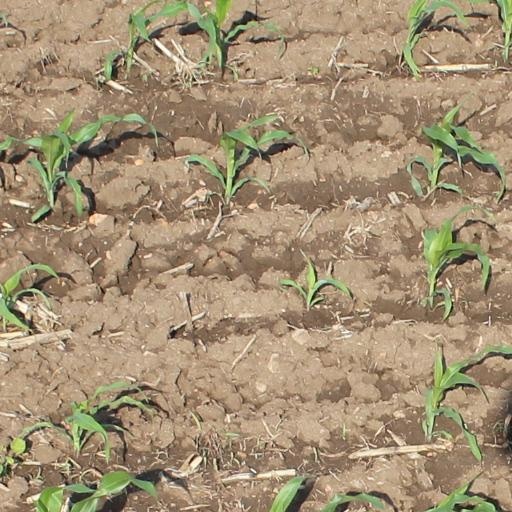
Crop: maize; corn